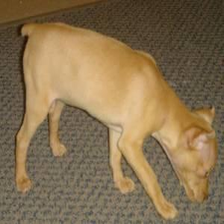
Species: dog
Breed: miniature pinscher